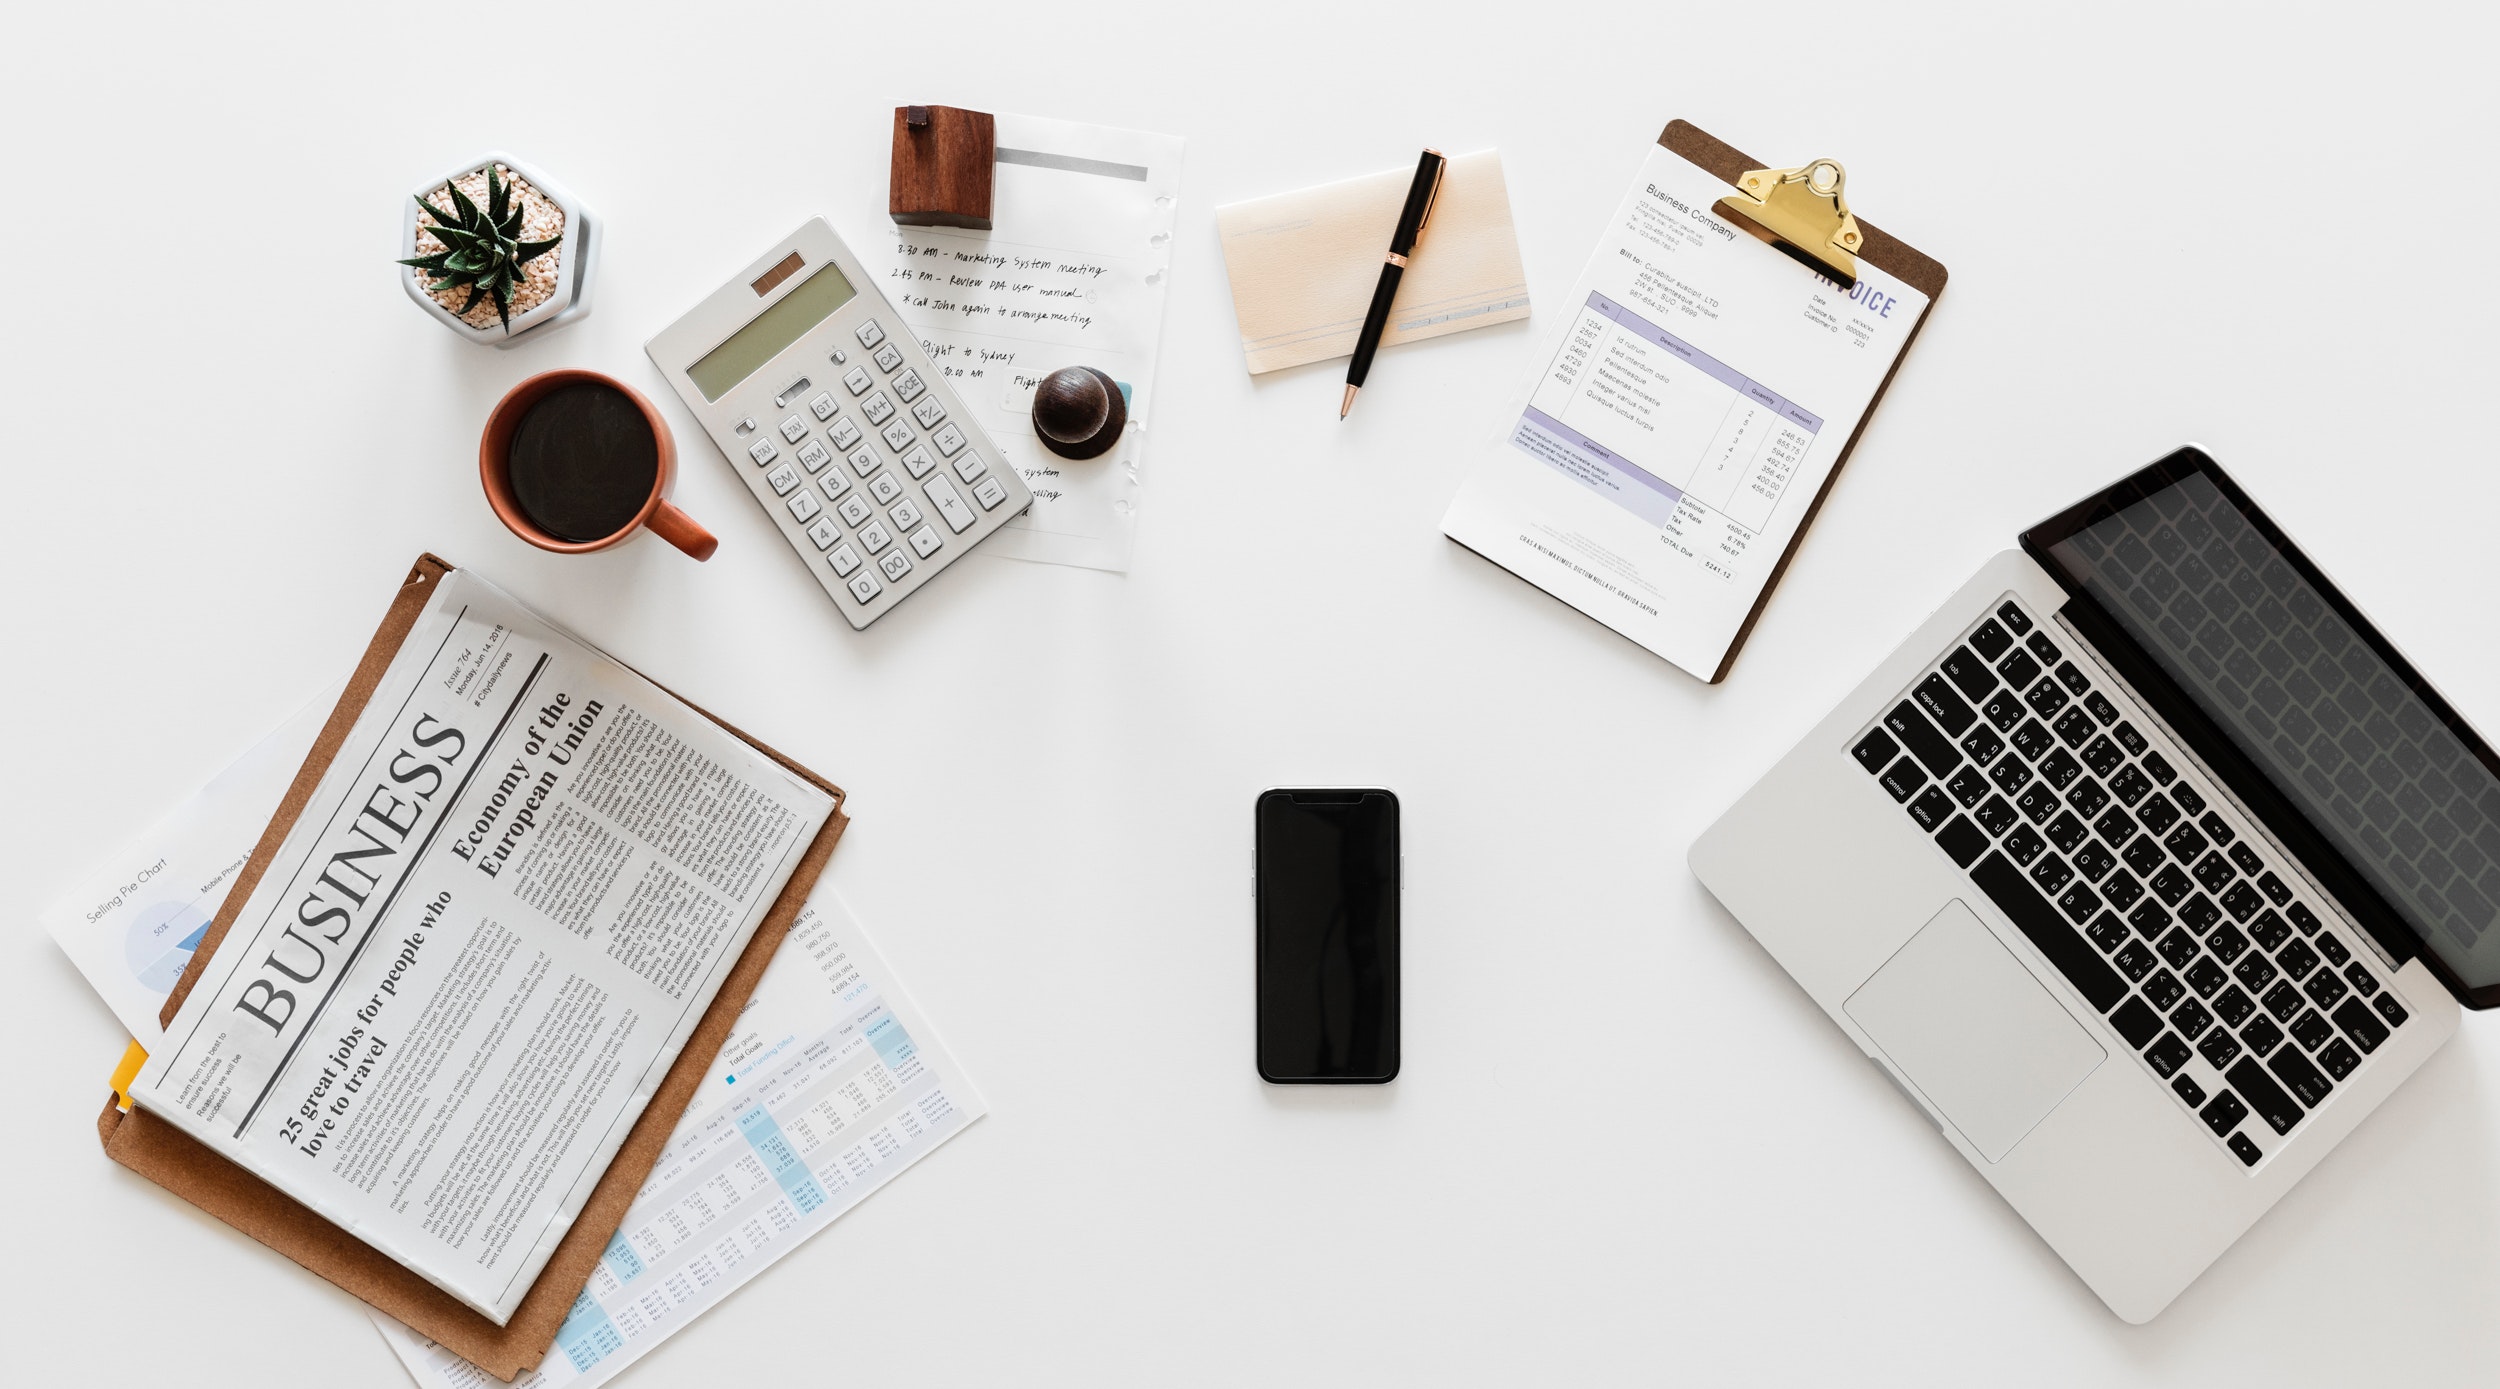
product, office equipment, text, font, technology, electronic device, document, desk, paper, gadget, paper product, brand